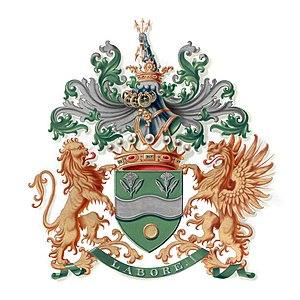
Armoiries Barons Empain
Cette liste des familles contemporaines de la noblesse belge ne retient que les familles subsistantes faisant partie officiellement de la noblesse belge avec un principe légal de noblesse héréditaire, à l'exclusion des familles de nationalité belge de noblesse non reconnue ou de noblesse étrangère n'ayant pas introduit une requête d'incorporation dans la noblesse auprès de S.M. le roi des Belges.
Empain est un nom propre utilisé comme patronyme et toponyme.
Liste alphabétique non exhaustive de devises de familles belges.